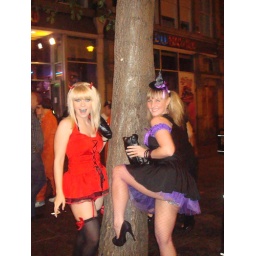
More tree hugging in the bigg market